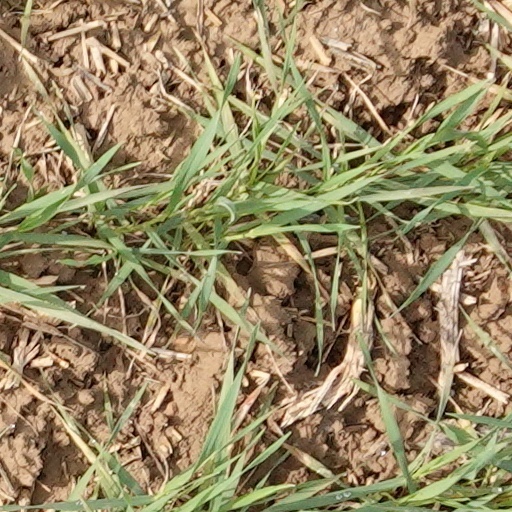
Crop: wheat